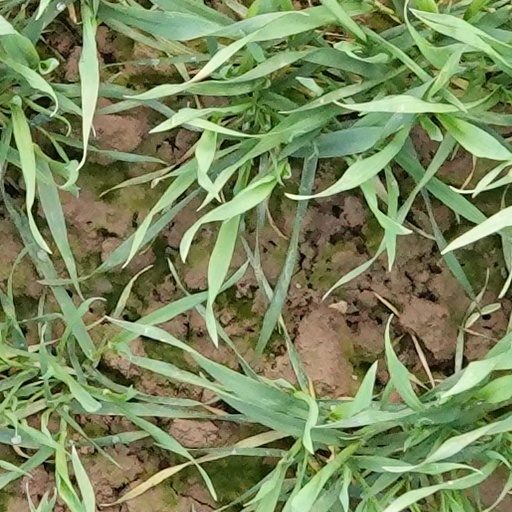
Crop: wheat